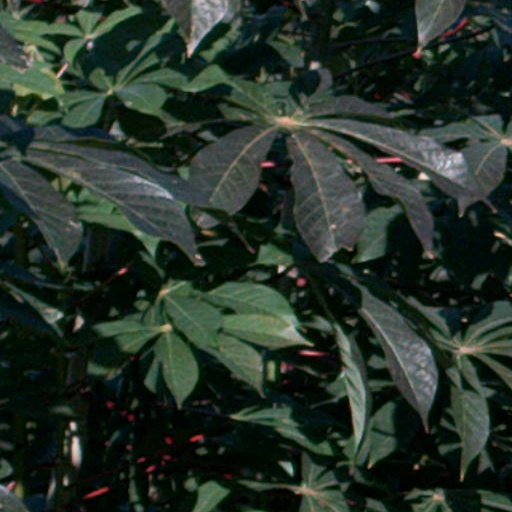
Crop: cassava